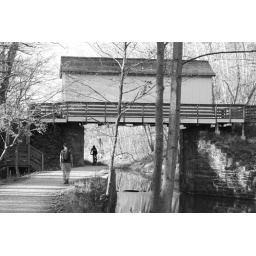
everything looks better in black and white